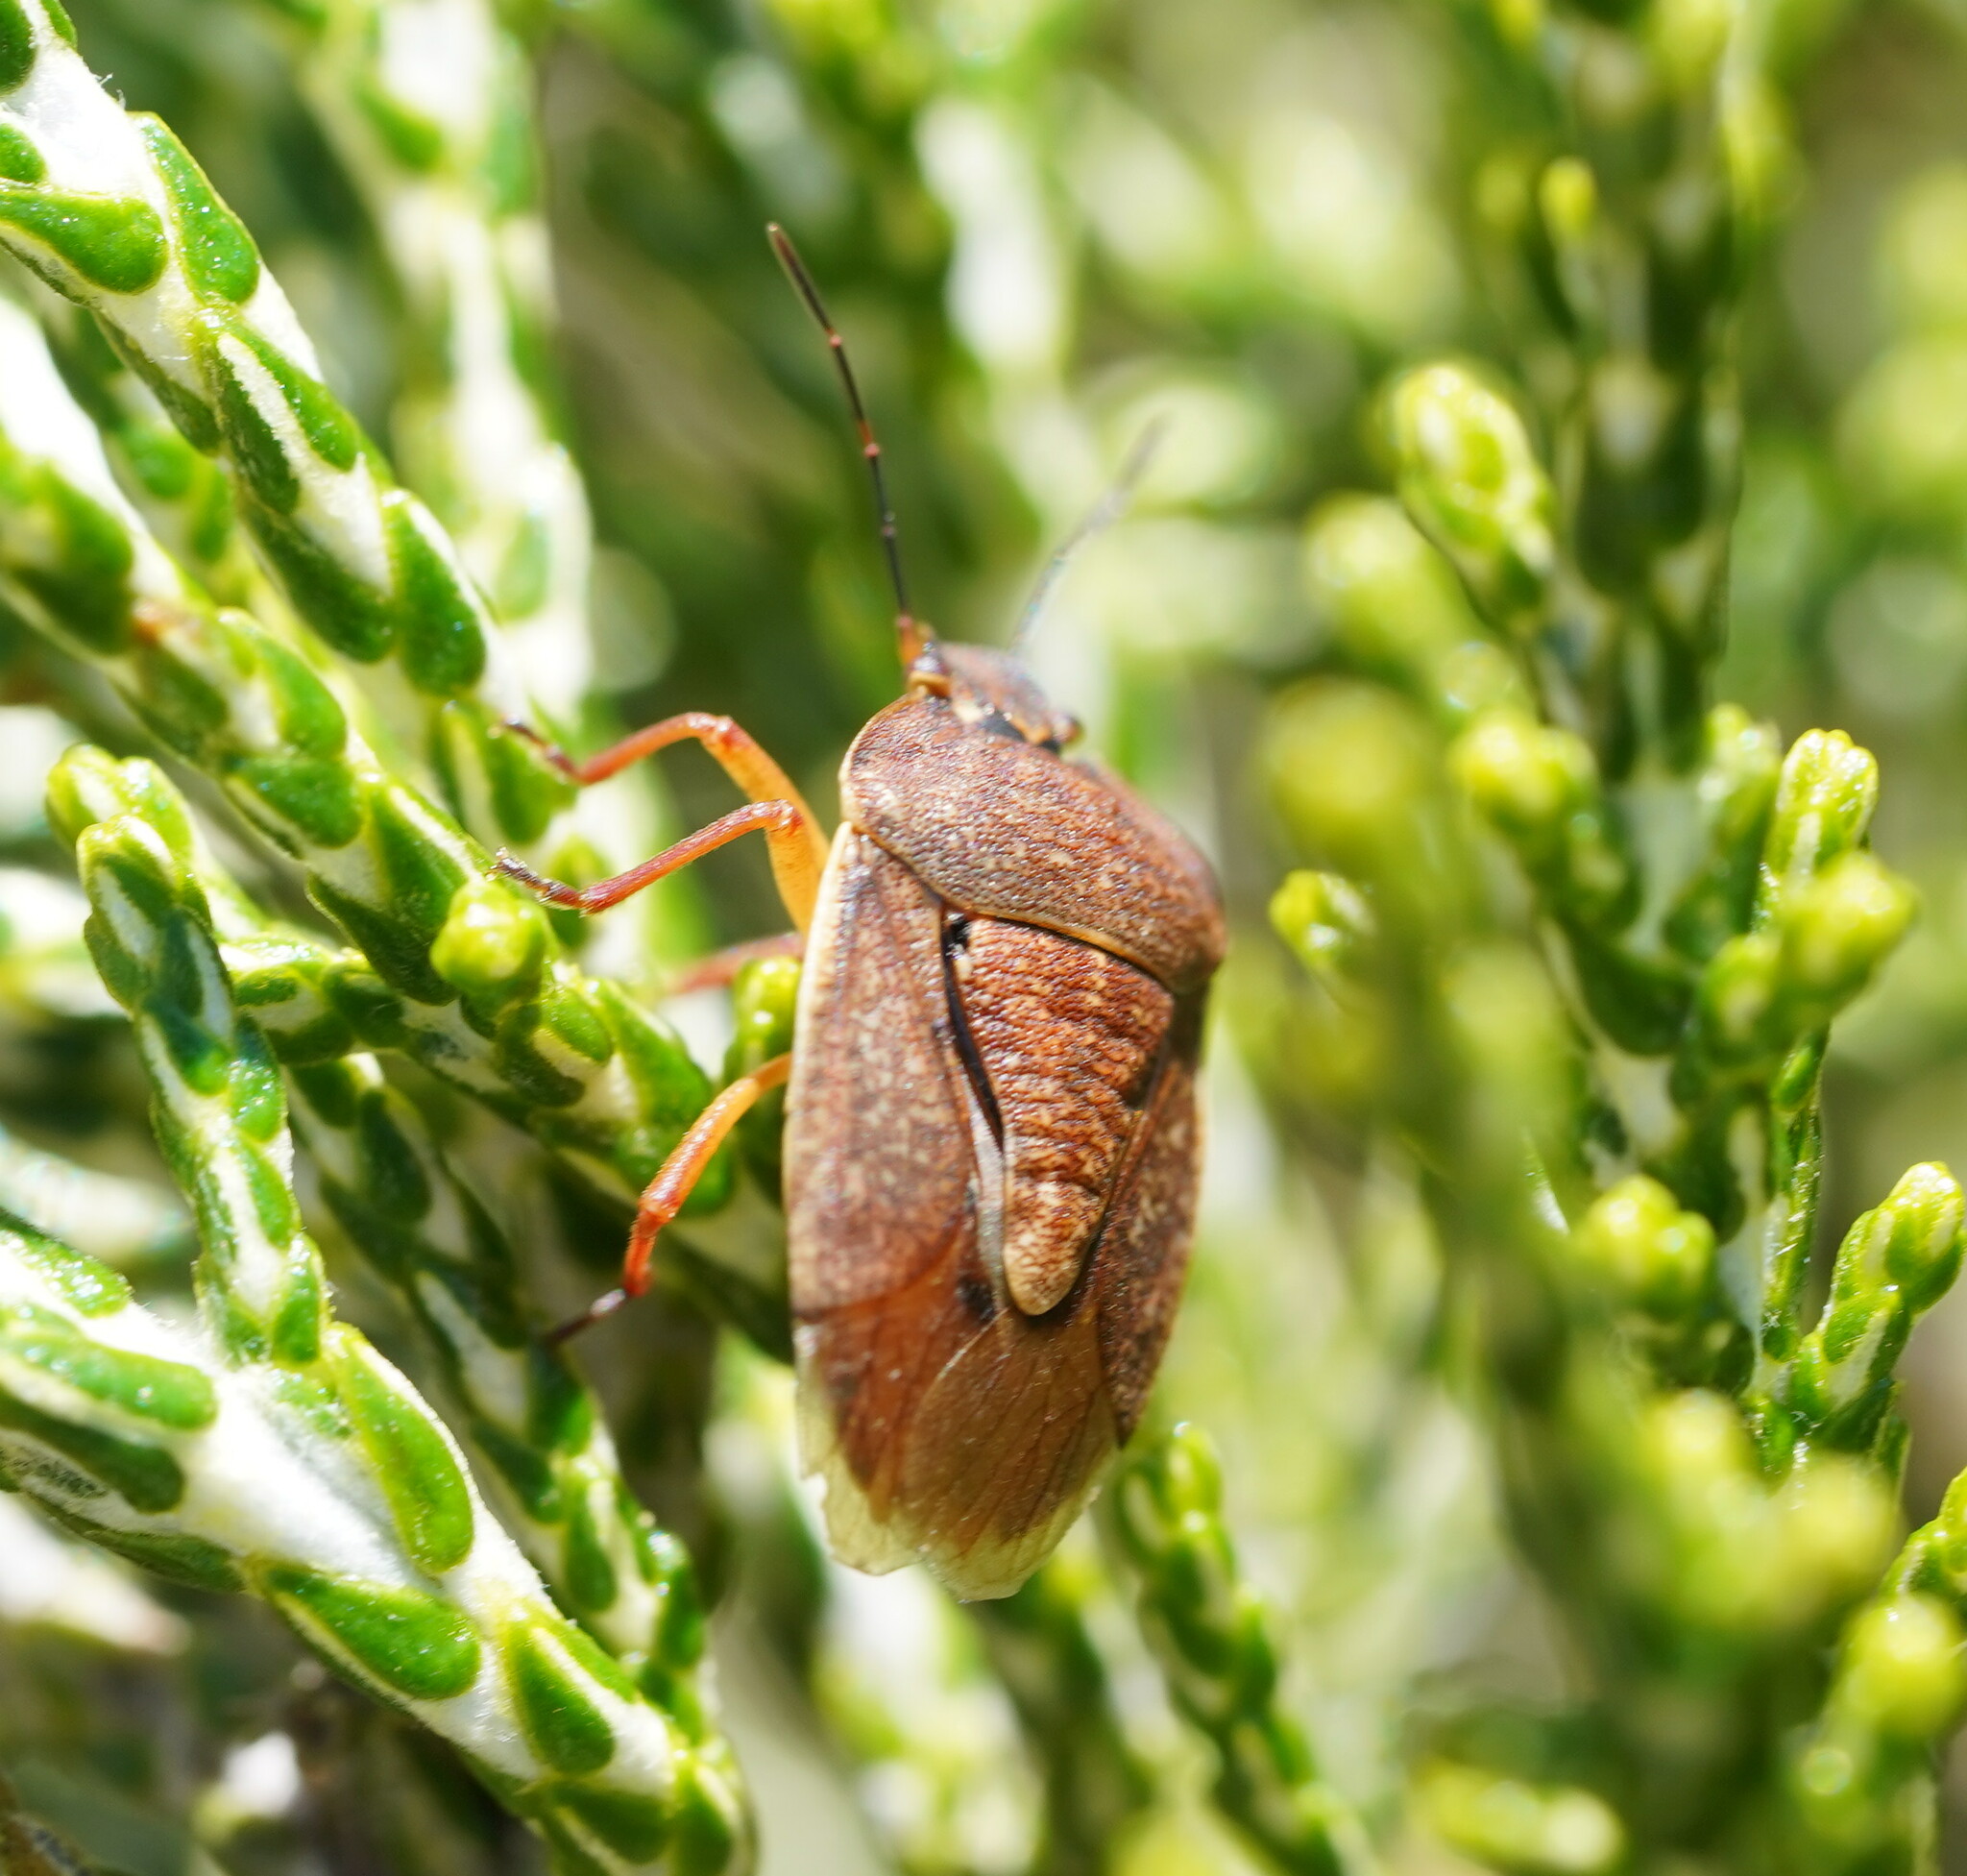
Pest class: stink_bug